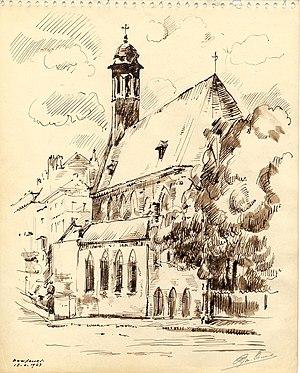
La chapelle de la Madeleine, est un petit édifice religieux catholique de style gothique se trouvant dans le centre historique de la ville de Bruxelles, à quelque deux cents mètres au sud de la Grand-Place. Construite sur les fondations d’un sanctuaire plus ancien, l’édifice actuel date du XVᵉ siècle. Les services liturgiques et pastoraux y sont assurés par la fraternité de l’Assomption.